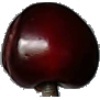
Label: Cherry 1